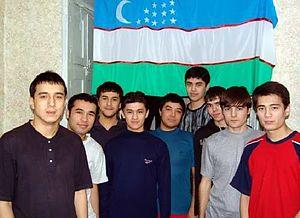
Les turcs, peuples turcs ou peuples turciques forment un vaste groupe ethno-linguistique de peuples qui ont pour particularité d'avoir comme langue originelle une langue de la famille des langues turques.